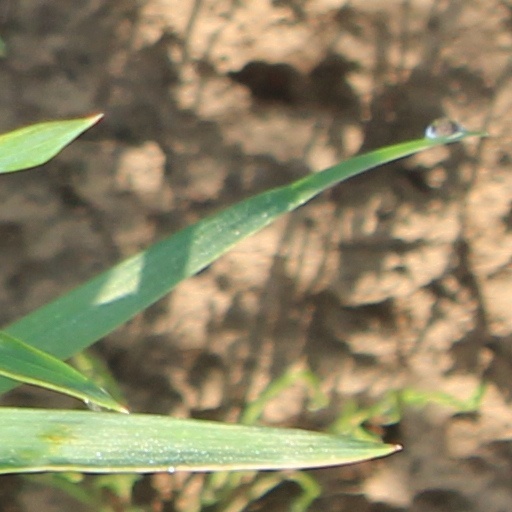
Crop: wheat